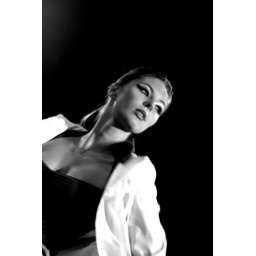
The Liverpool Design Show fashion show - works better in black and white - they're just so miserable